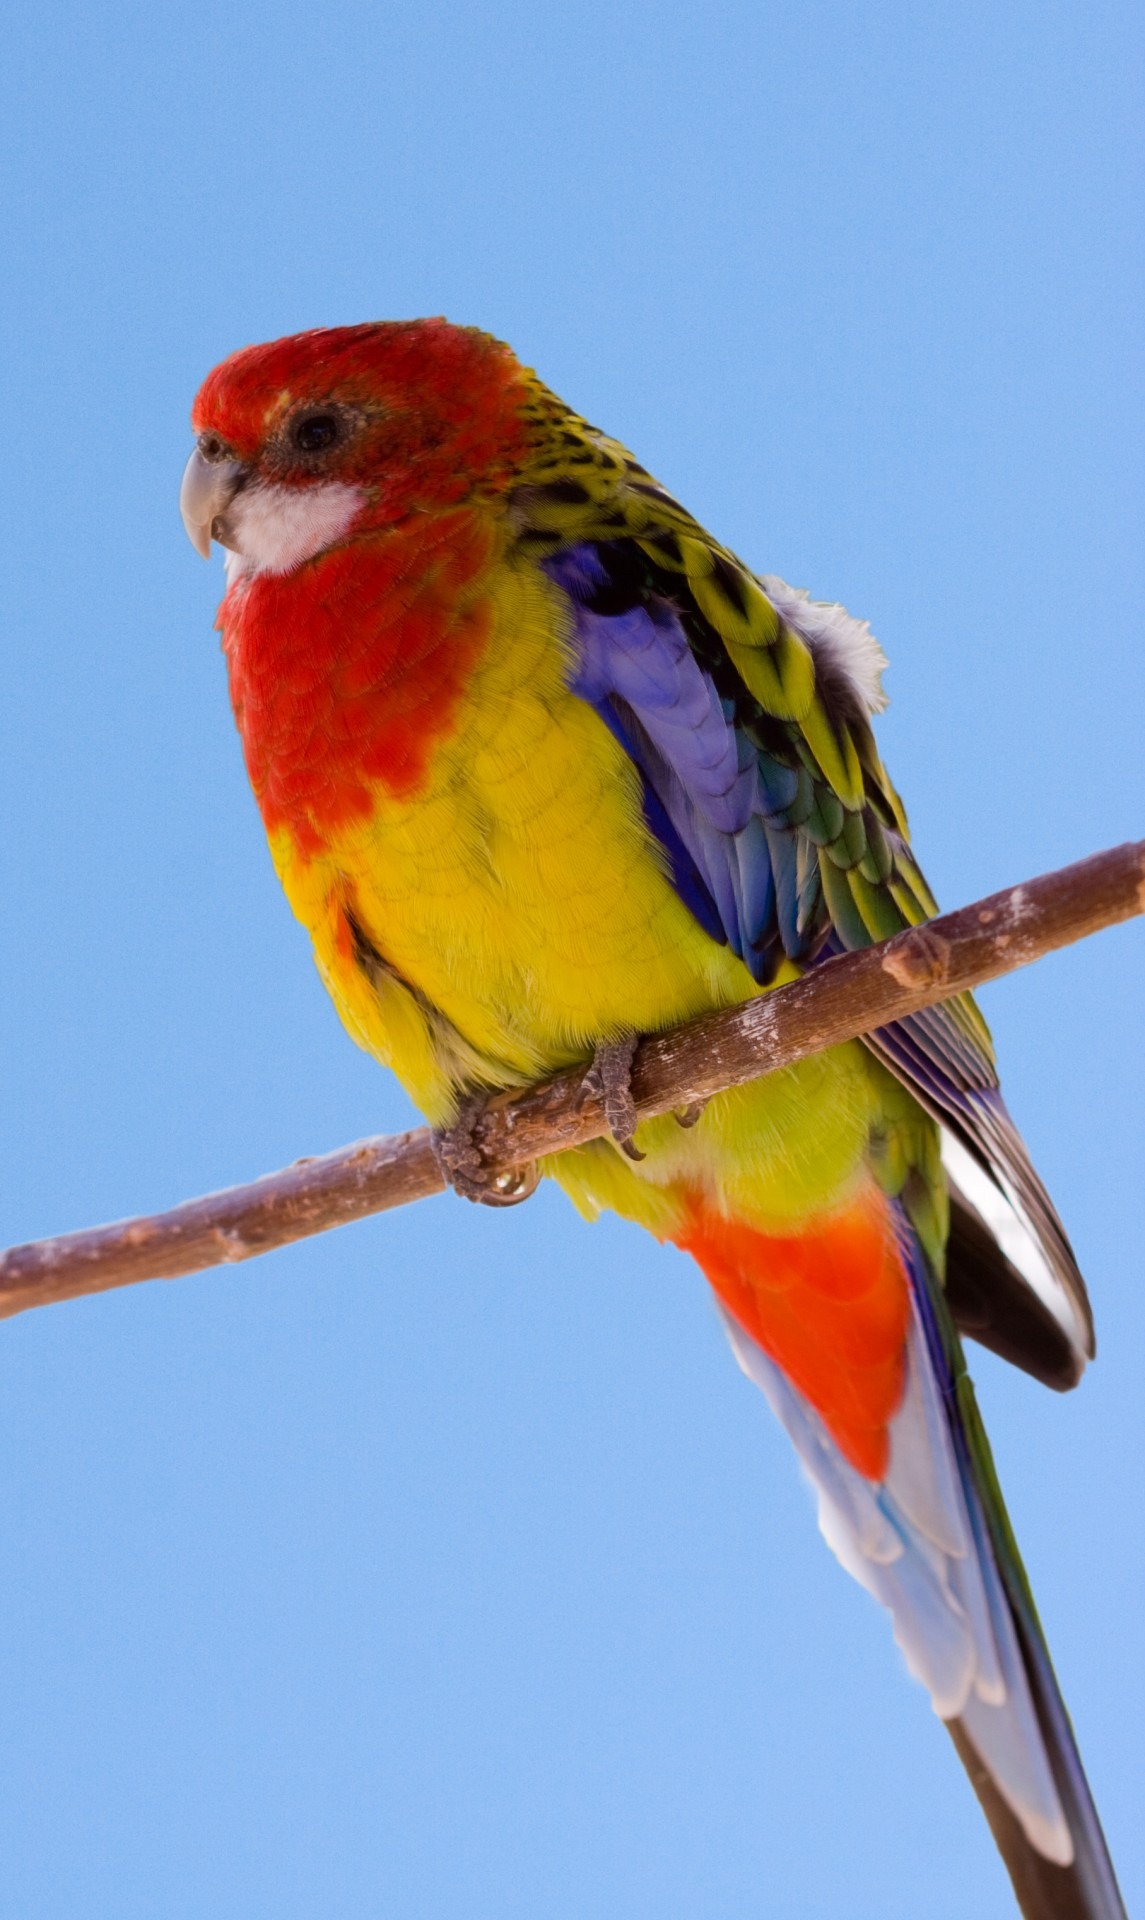
bird, wing, animal, beak, tropical, blue, colorful, fauna, lorikeet, lovebird, macaw, background, vertebrate, parrot, finch, parakeet, perched, perching bird